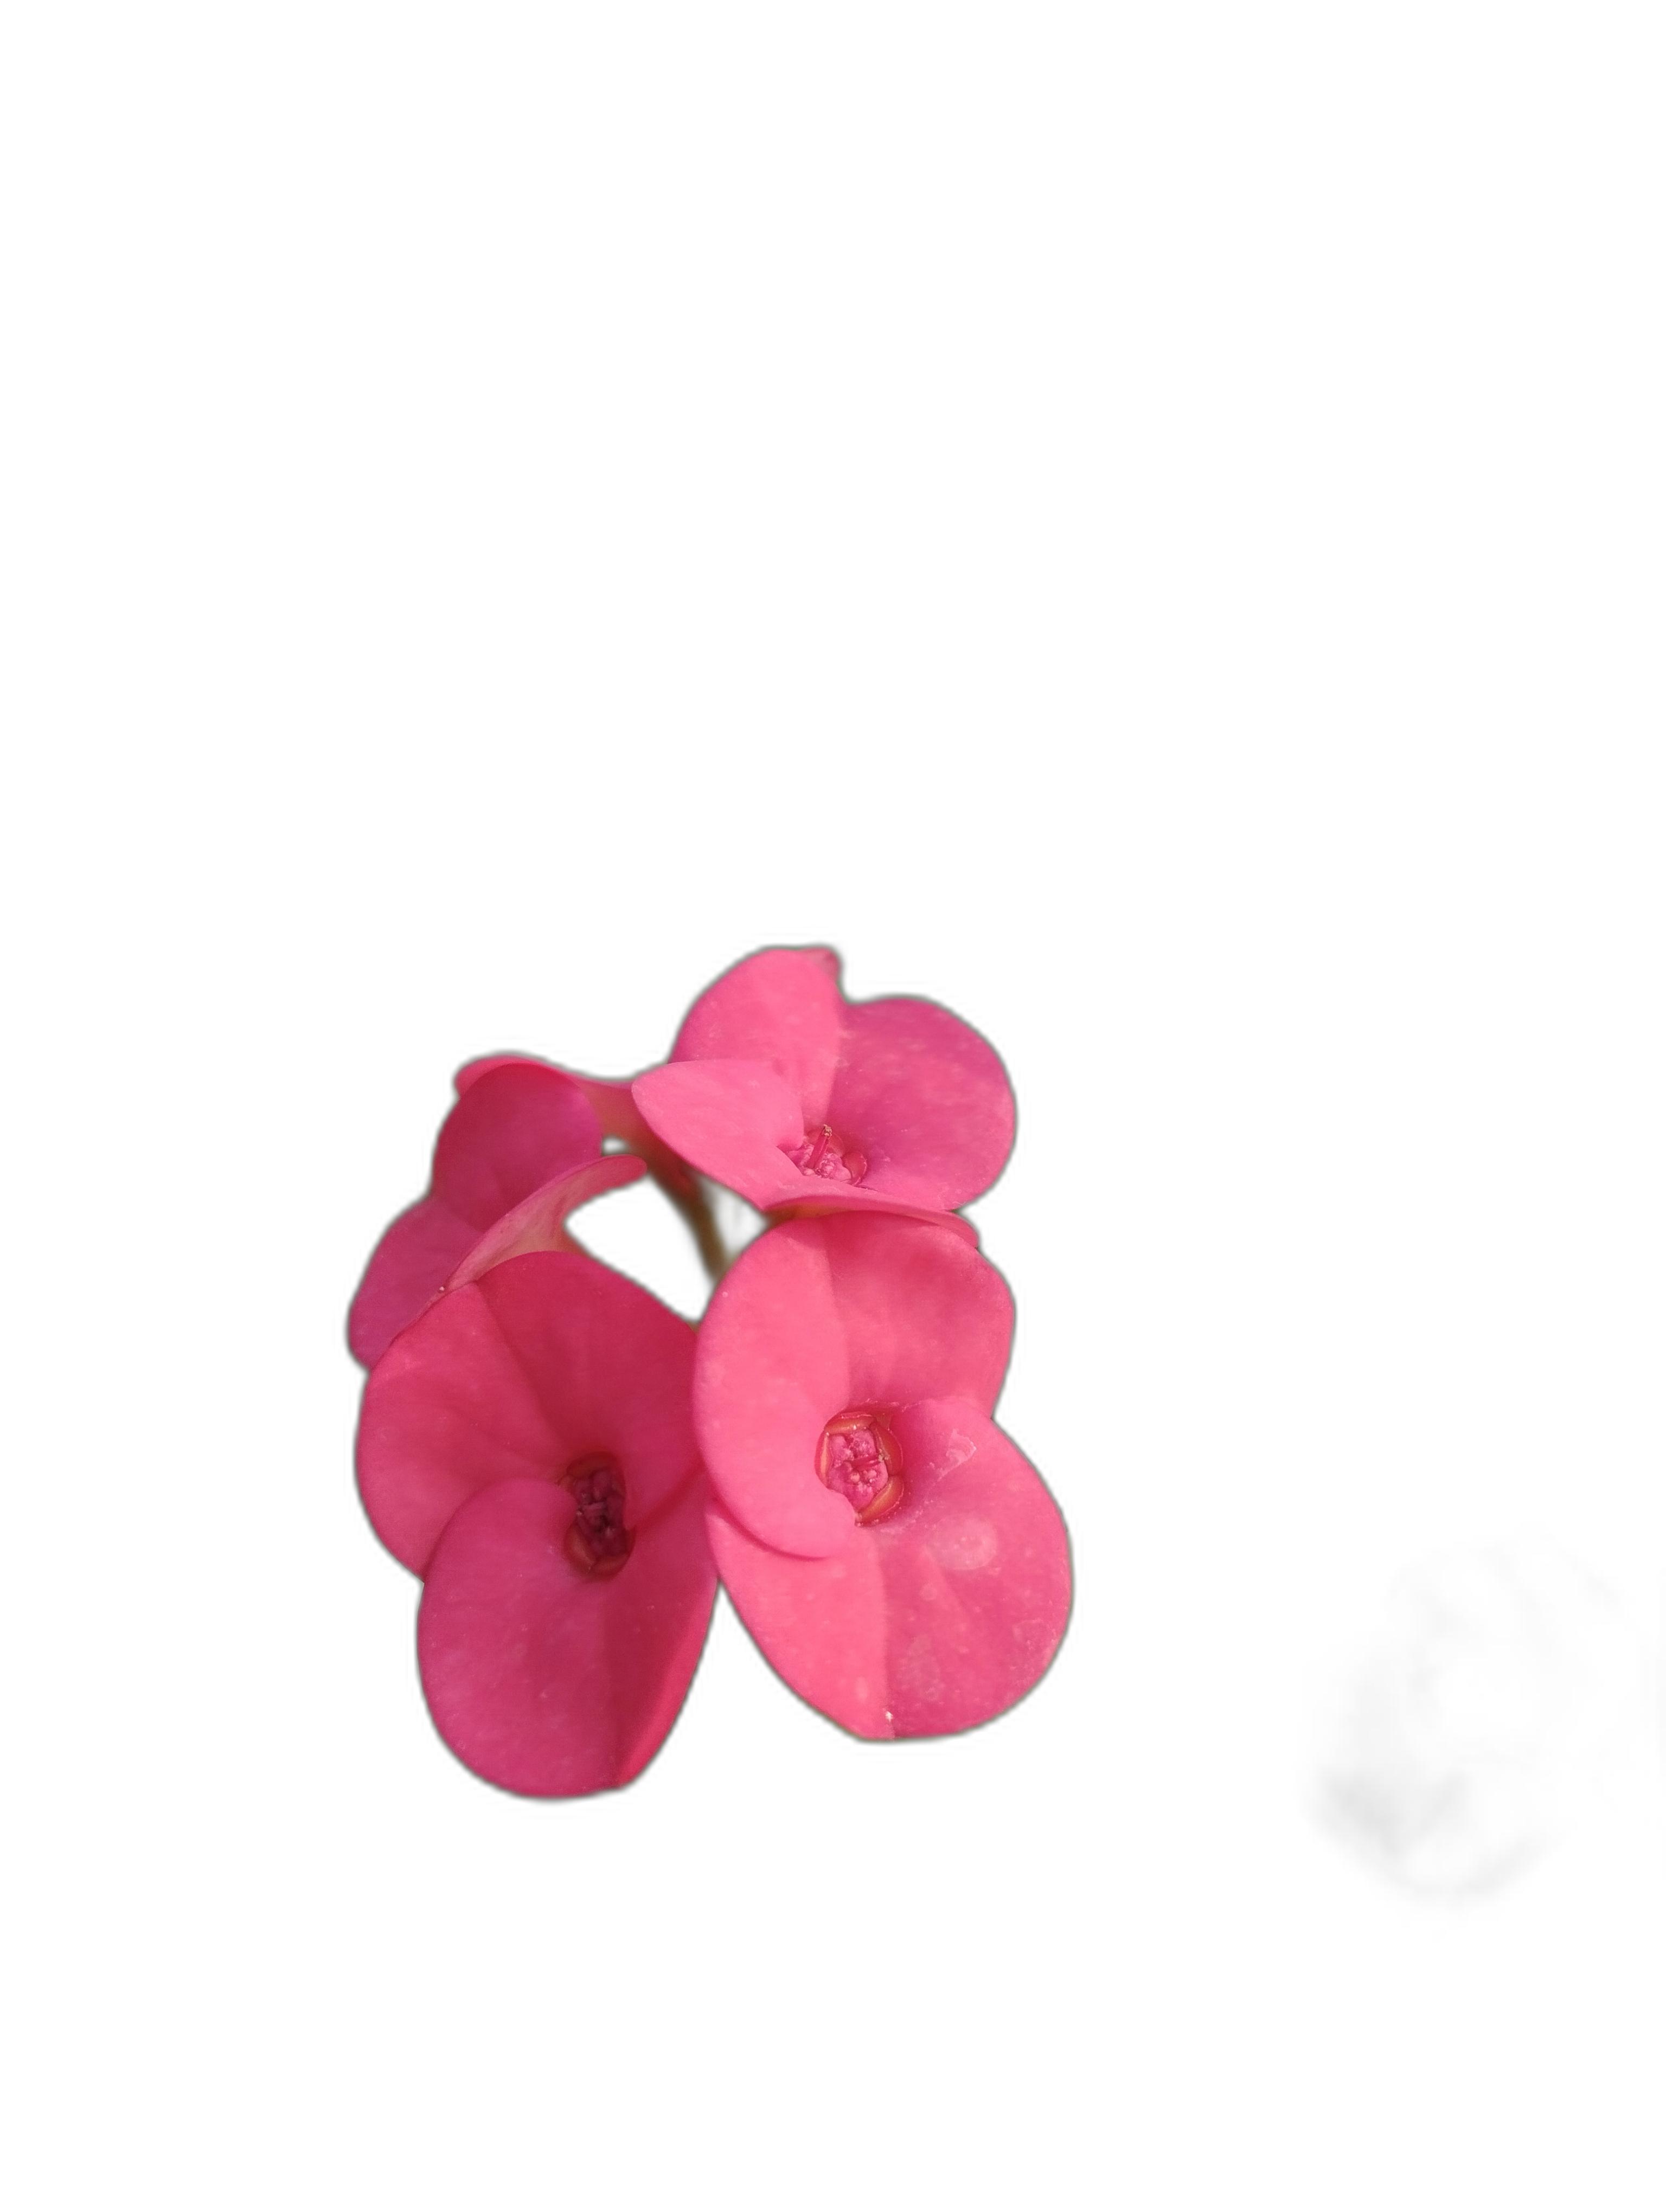
Label: Crown of thorns